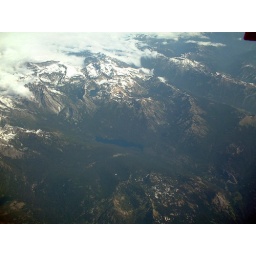
lakes in the mountains in the sky